March for Our Lives

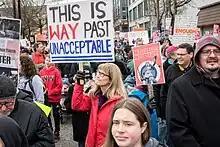
Rally in Seattle, Washington

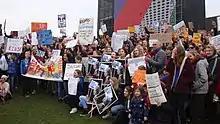
Support for "March For Our Lives" in Museumplein, Amsterdam

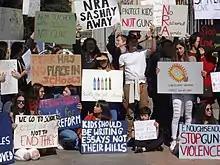
Support for "March For Our Lives" in Geneva, Switzerland

In Alabama, marches took place in Birmingham, Mobile, Dothan, Montgomery, Selma, Jasper, and Florence. The largest of these, the Birmingham march, drew over 5,000 attendees.